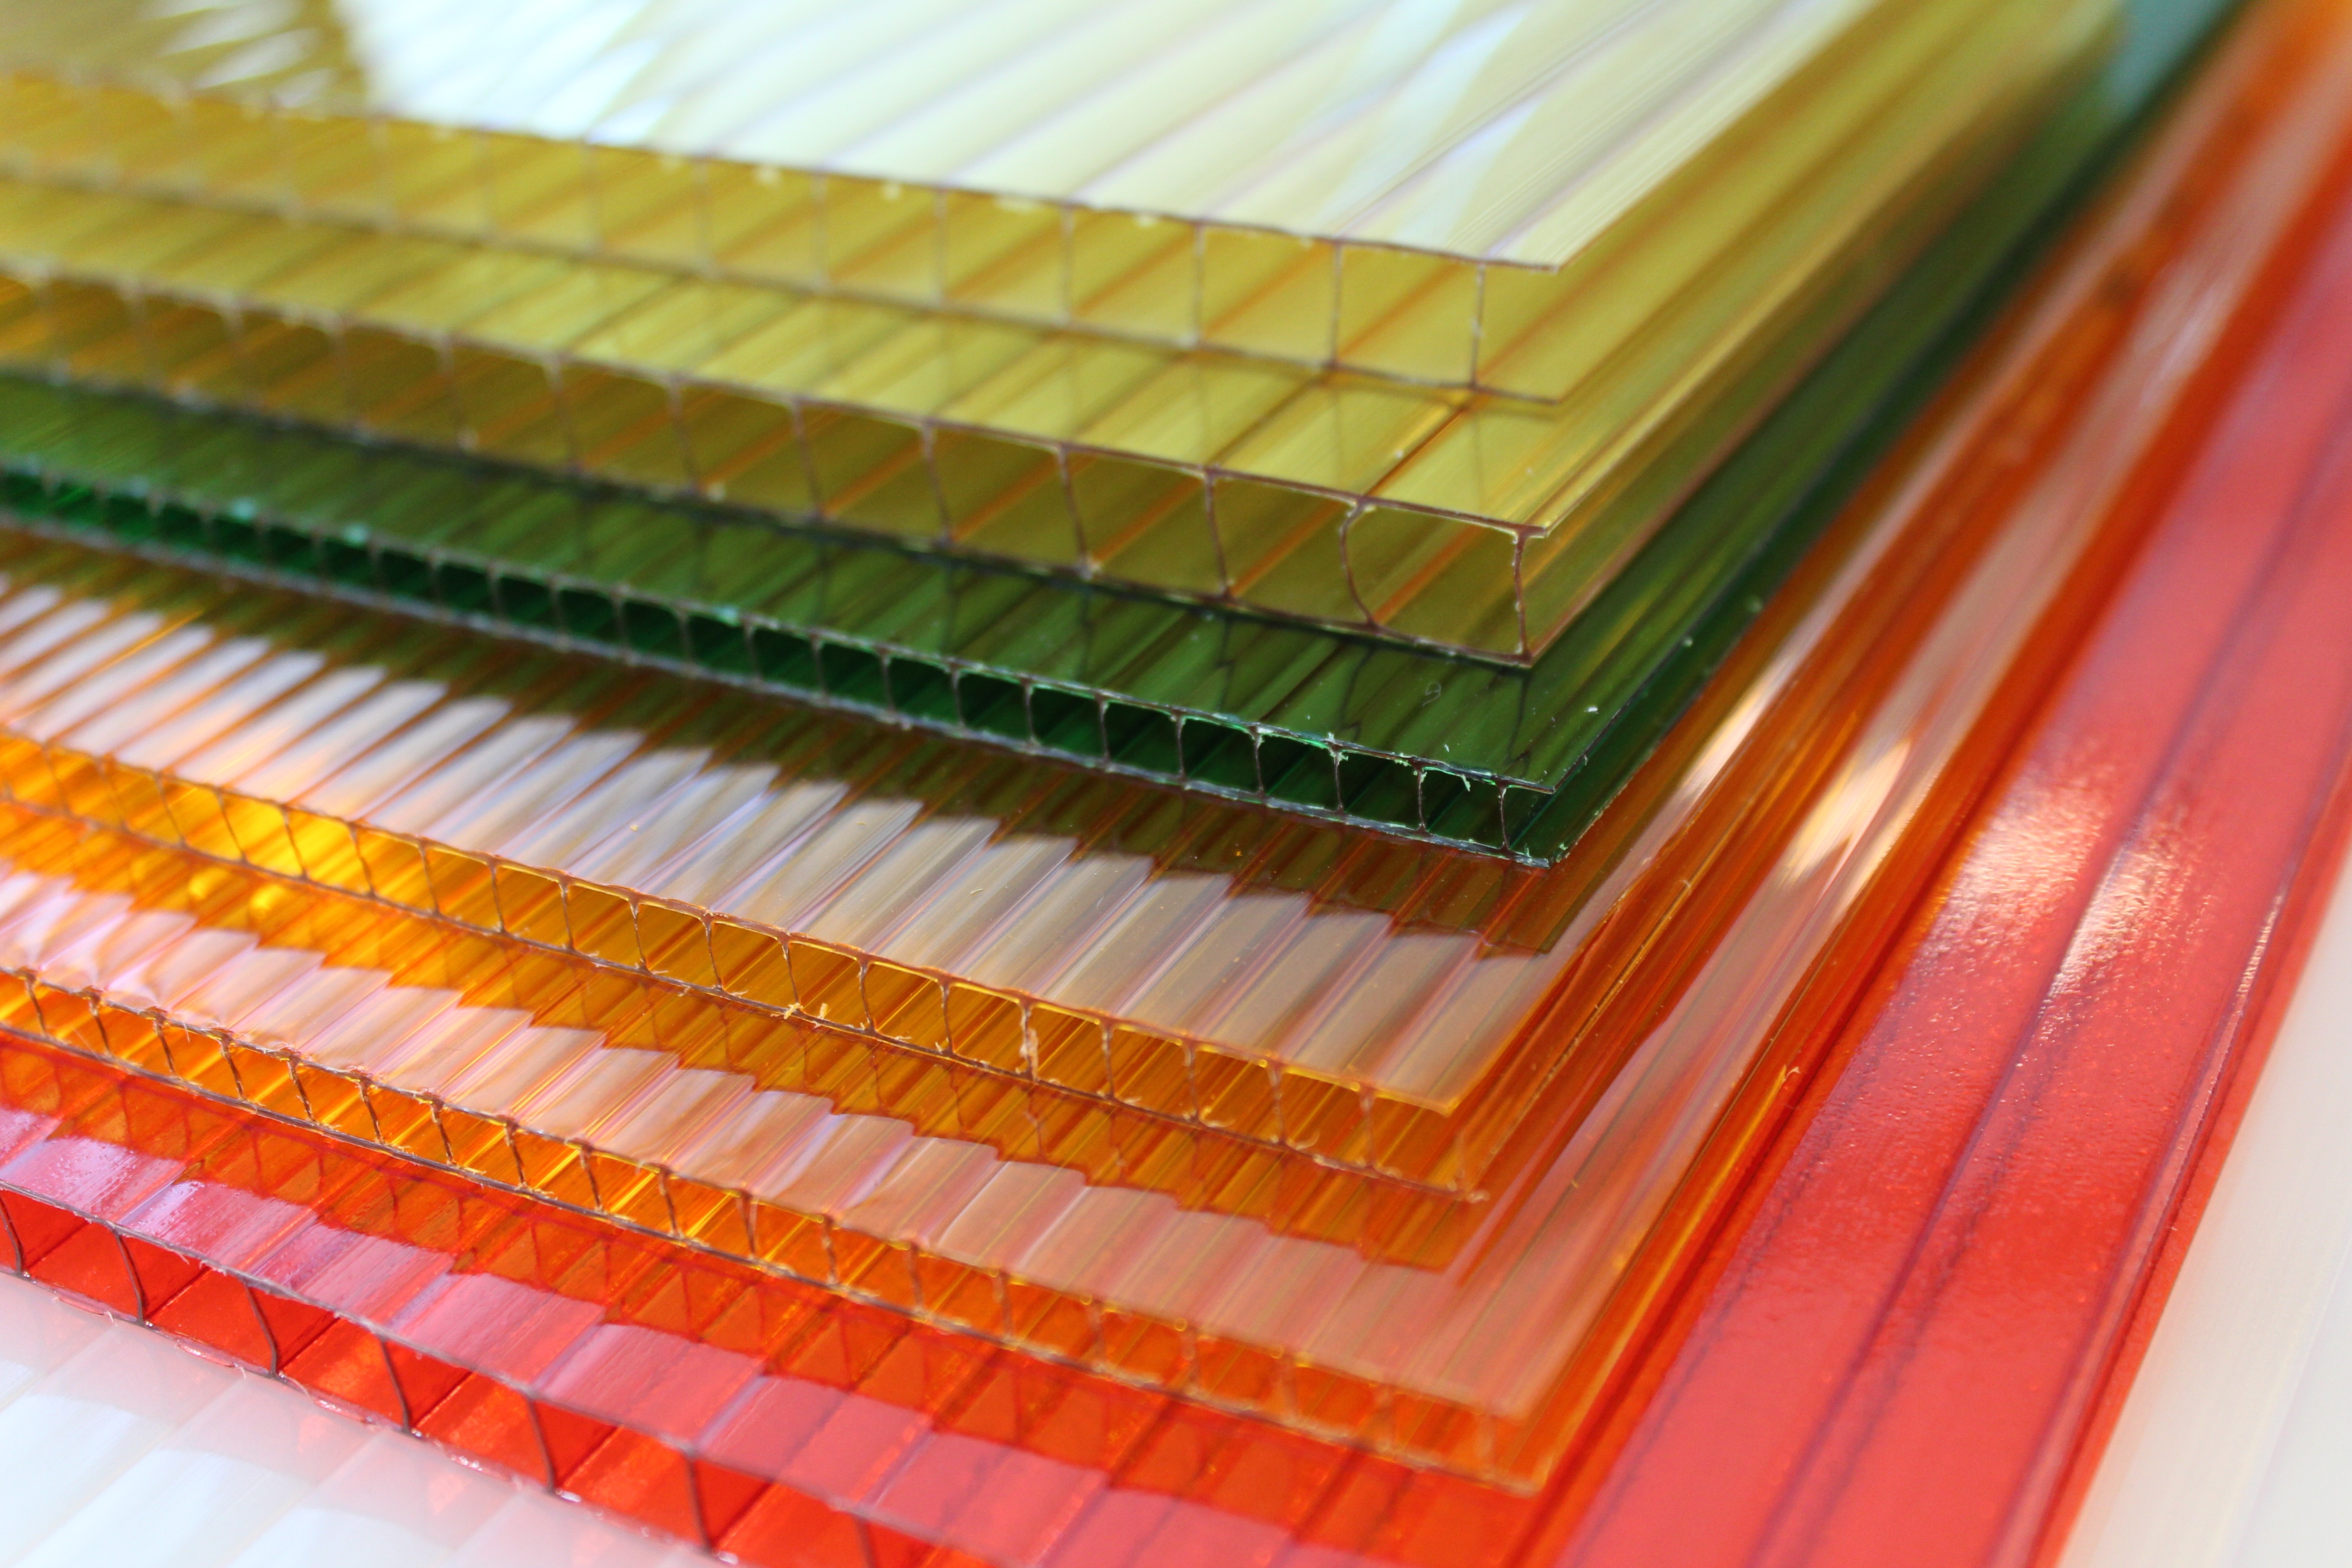
wood, plastic, floor, construction, line, color, material, interior design, product, art, colors, layers, flooring, plywood, window covering, polycarbonate, polygal, the mine